List of largest photographs

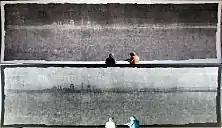
Orthorectified negative (bottom) and positive (top) representations of "The Great Picture", partially obscured by two people.

On July 12, 2006, six photographers (Jerry Burchfield, Mark Chamberlain, Jacques Garnier, Rob Johnson, Douglas McCulloh, and Clayton Spada) unveiled what is currently the world's largest camera and photograph.